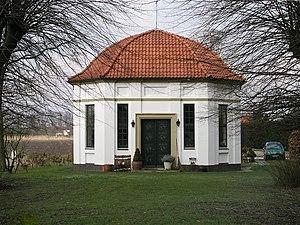
Le manoir de Seestermühe est un manoir du XVIIIᵉ siècle situé dans l'arrondissement de Pinneberg dans le Schleswig-Holstein. Son allée, vestige d'un jardin à la française du XVIIIᵉ siècle, est plantée sur quatre rangées de tilleuls. D'une longueur de 680 mètres, elle est remarquable.